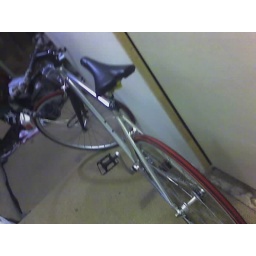
a custom bike i bought off the street from Don Rafa's Cyclery. based around a Giant Bowery aluminum frame.